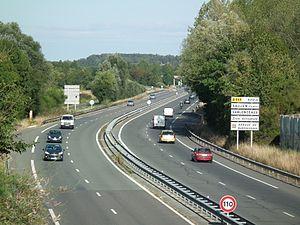
La rocade de Saujon (RN 150)
La presqu'île d'Arvert est une région naturelle située en Charente-Maritime, dans le sud-ouest de la France. Elle correspond à la partie nord-ouest du Royannais.
Saujon est une commune du Sud-Ouest de la France, située dans le département de la Charente-Maritime. Ses habitants sont appelés les Saujonnais et les Saujonnaises.